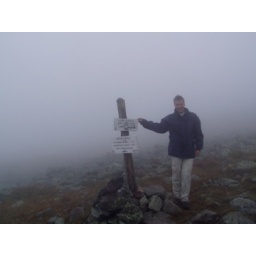
Hiking in the white mountains with Roeland